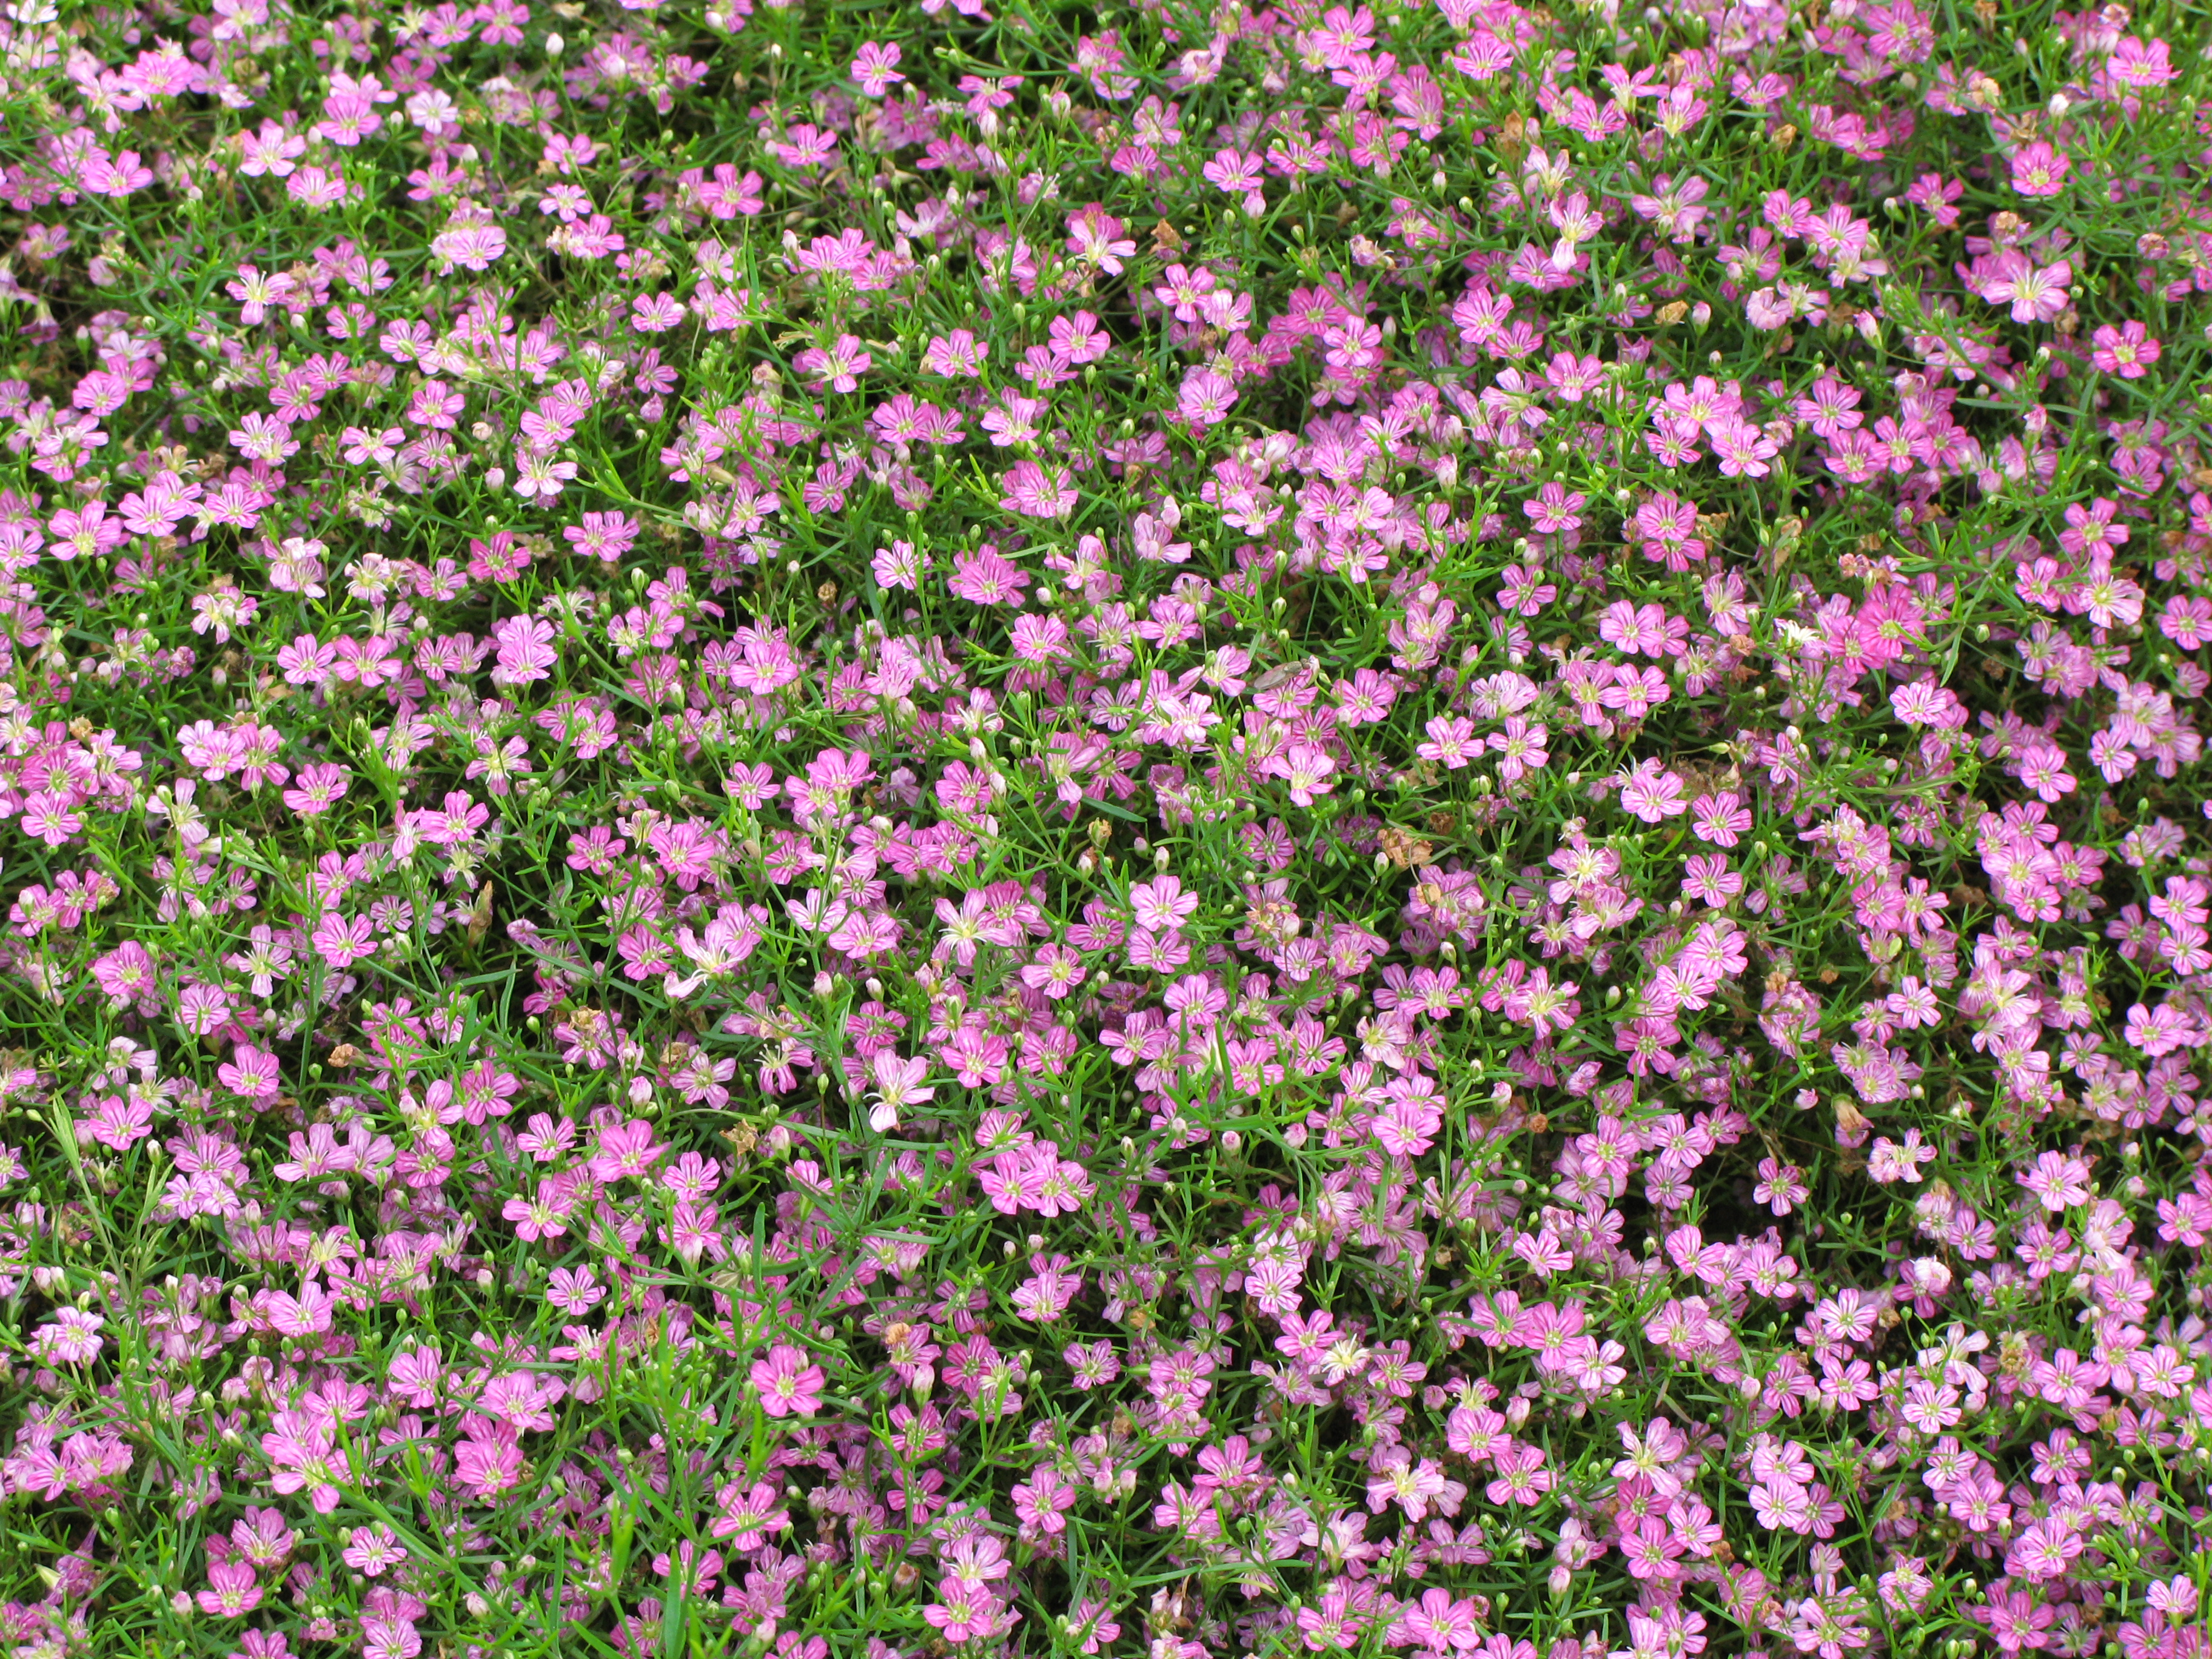
plant, field, meadow, flower, pattern, high, herb, wildflower, background, groundcover, wallpaper, hires, hi, res, resolution, g7, flowering plant, daisy family, aubretia, annual plant, land plant, garden cosmos, breckland thyme, pink family